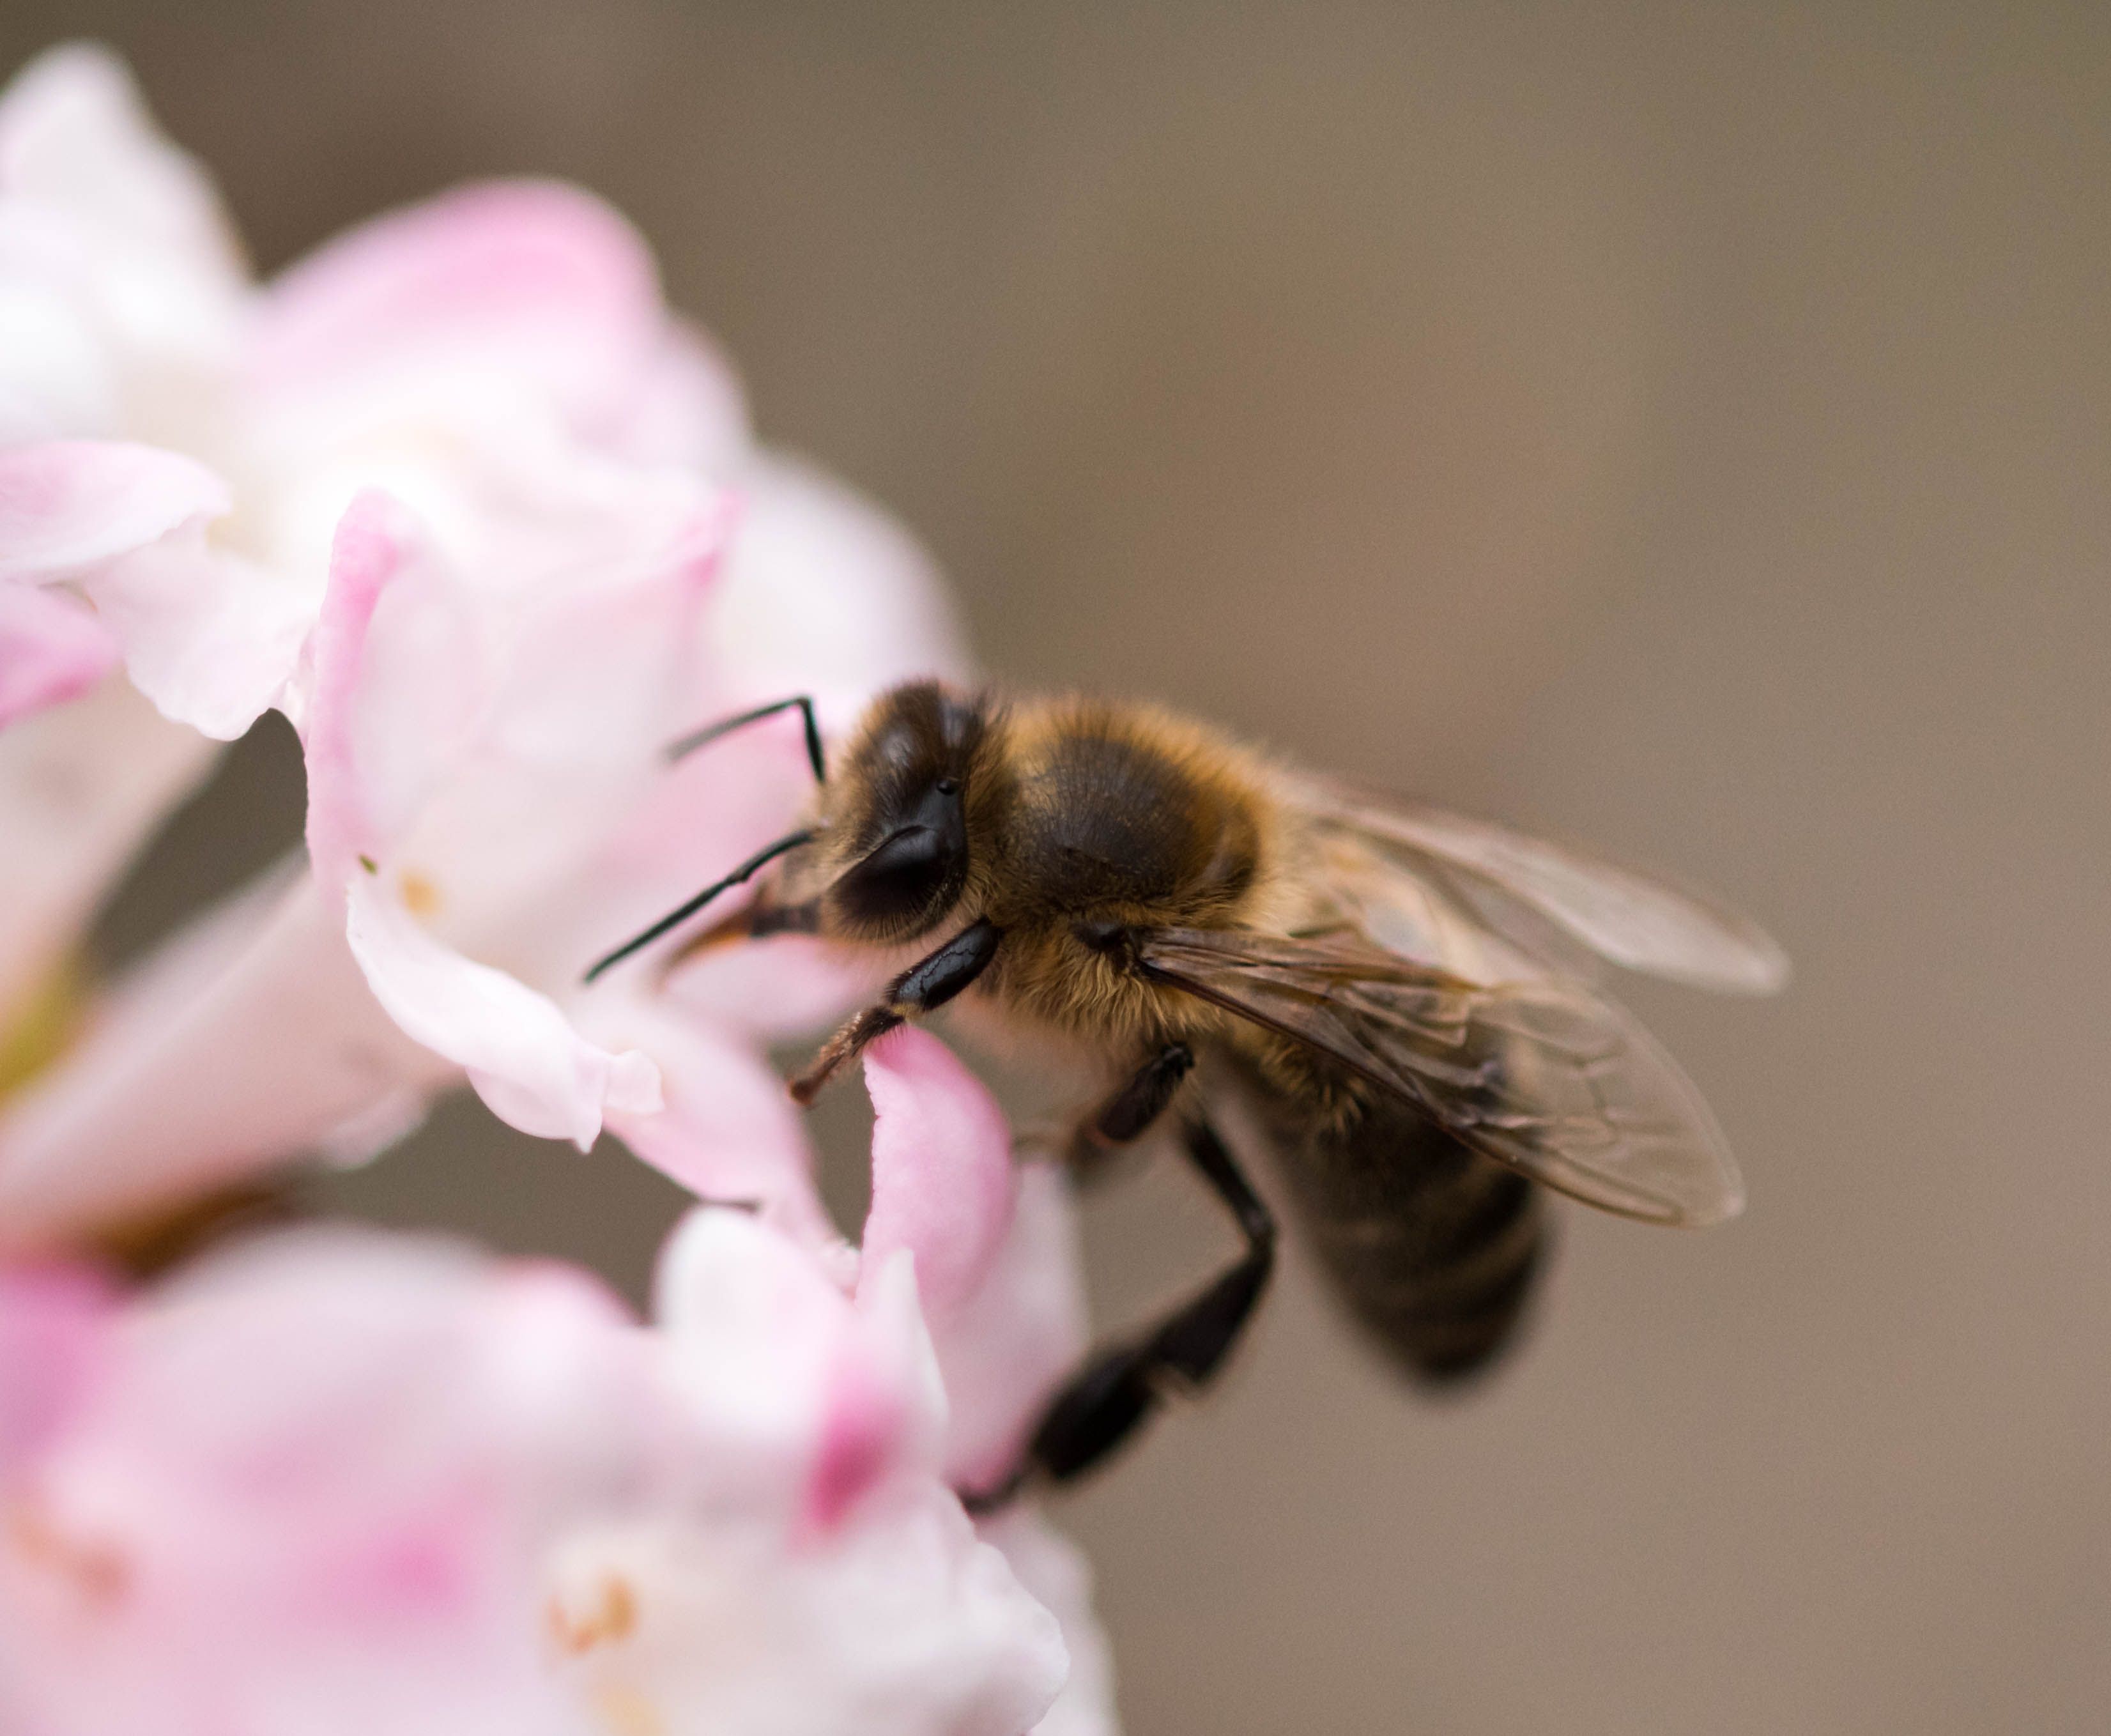
Bee Landing.
A picture of a honey bee stands on a flower to collect flower nectar with a blurred background in natural daylight.
A landscape photo captured by a close-up zoom-in view focused on a honey bee stands on a flower against a blurred background In daylight with a multicolor color palette, It inspires belief in God and feelings of happiness.
Labels: Animal, Bee, Honey Bee, Insect, Invertebrate, Apidae, Bumblebee, Wasp, Flower, Plant, Blurry background
Camera: NIKON CORPORATION NIKON D7500
Lens: 105.0 mm f/2.8, Sigma Macro 105mm F2.8 EX DG OS HSM
Aperture: F4.2
Exposure: 1/1600 sec
ISO: 640
Focal length: 105.0 mm